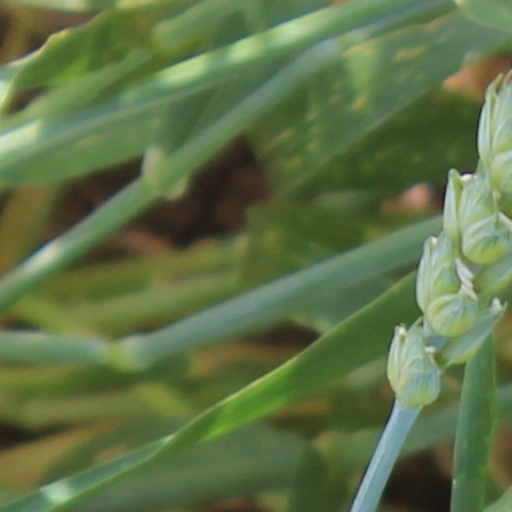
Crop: wheat